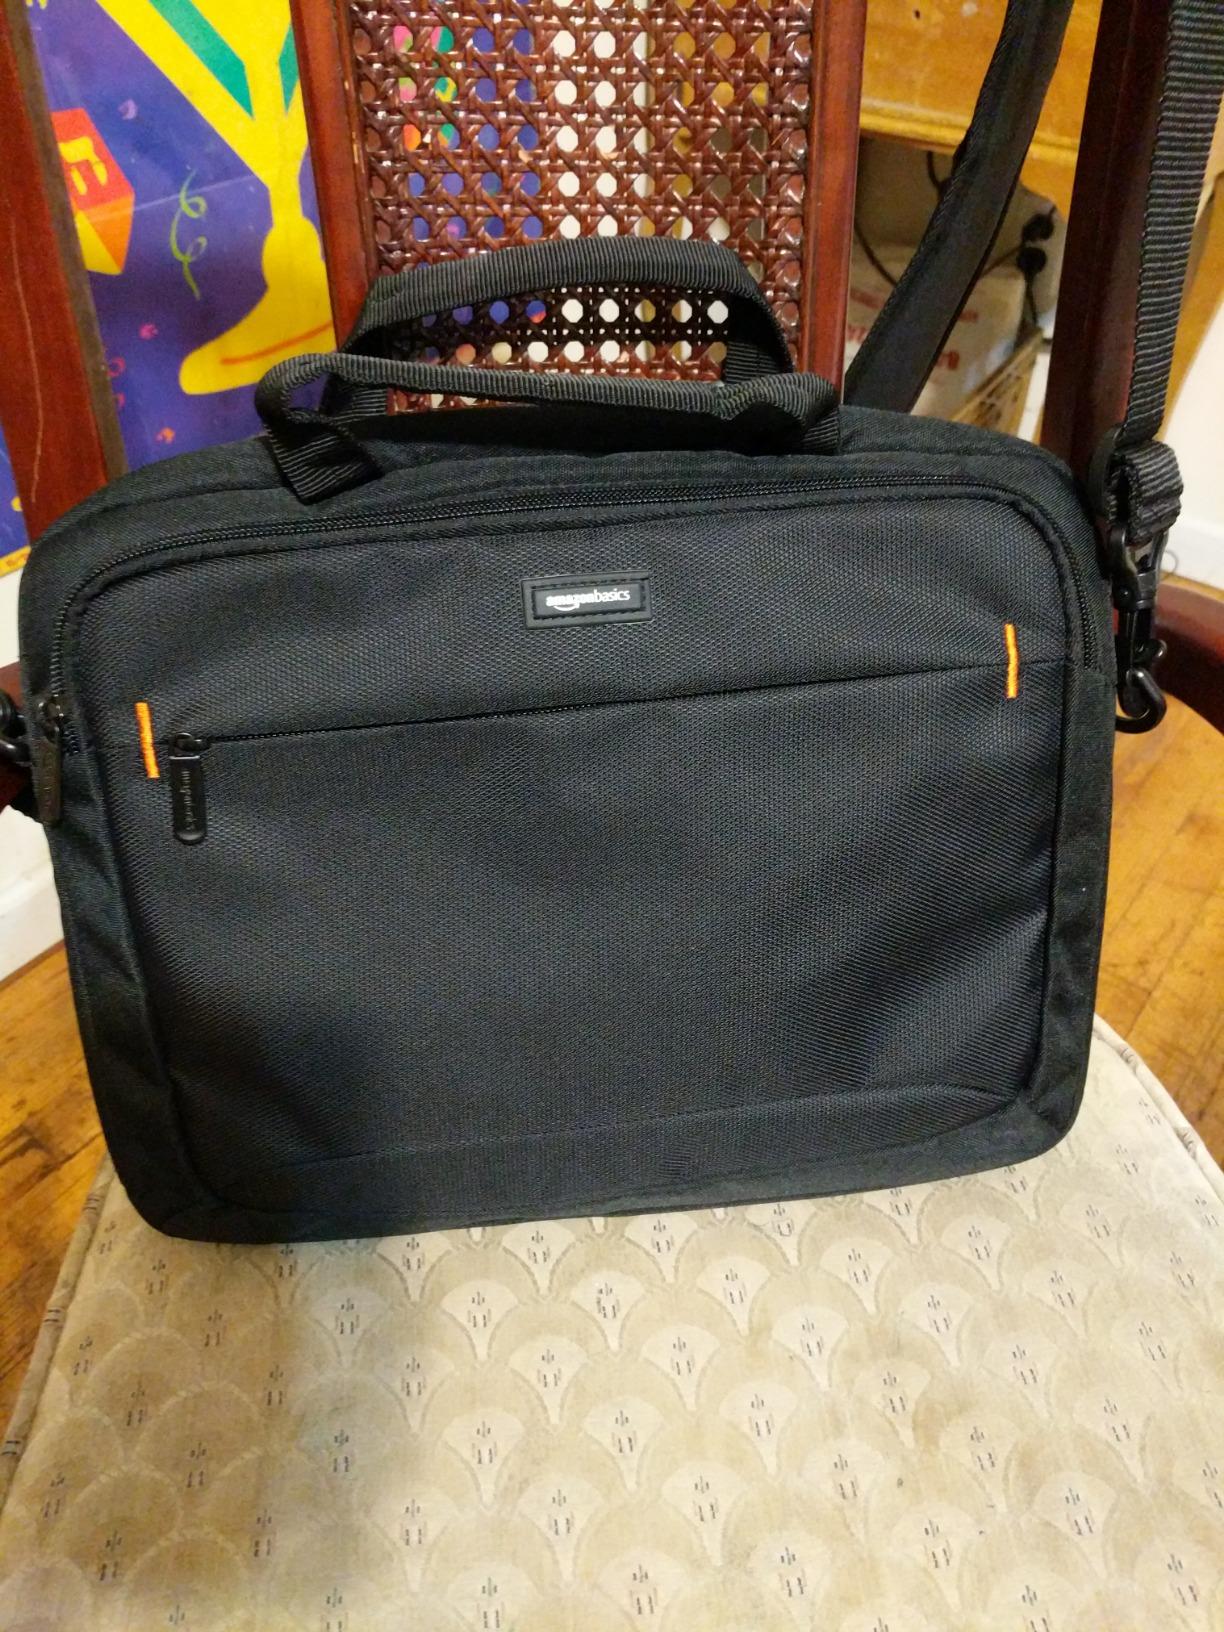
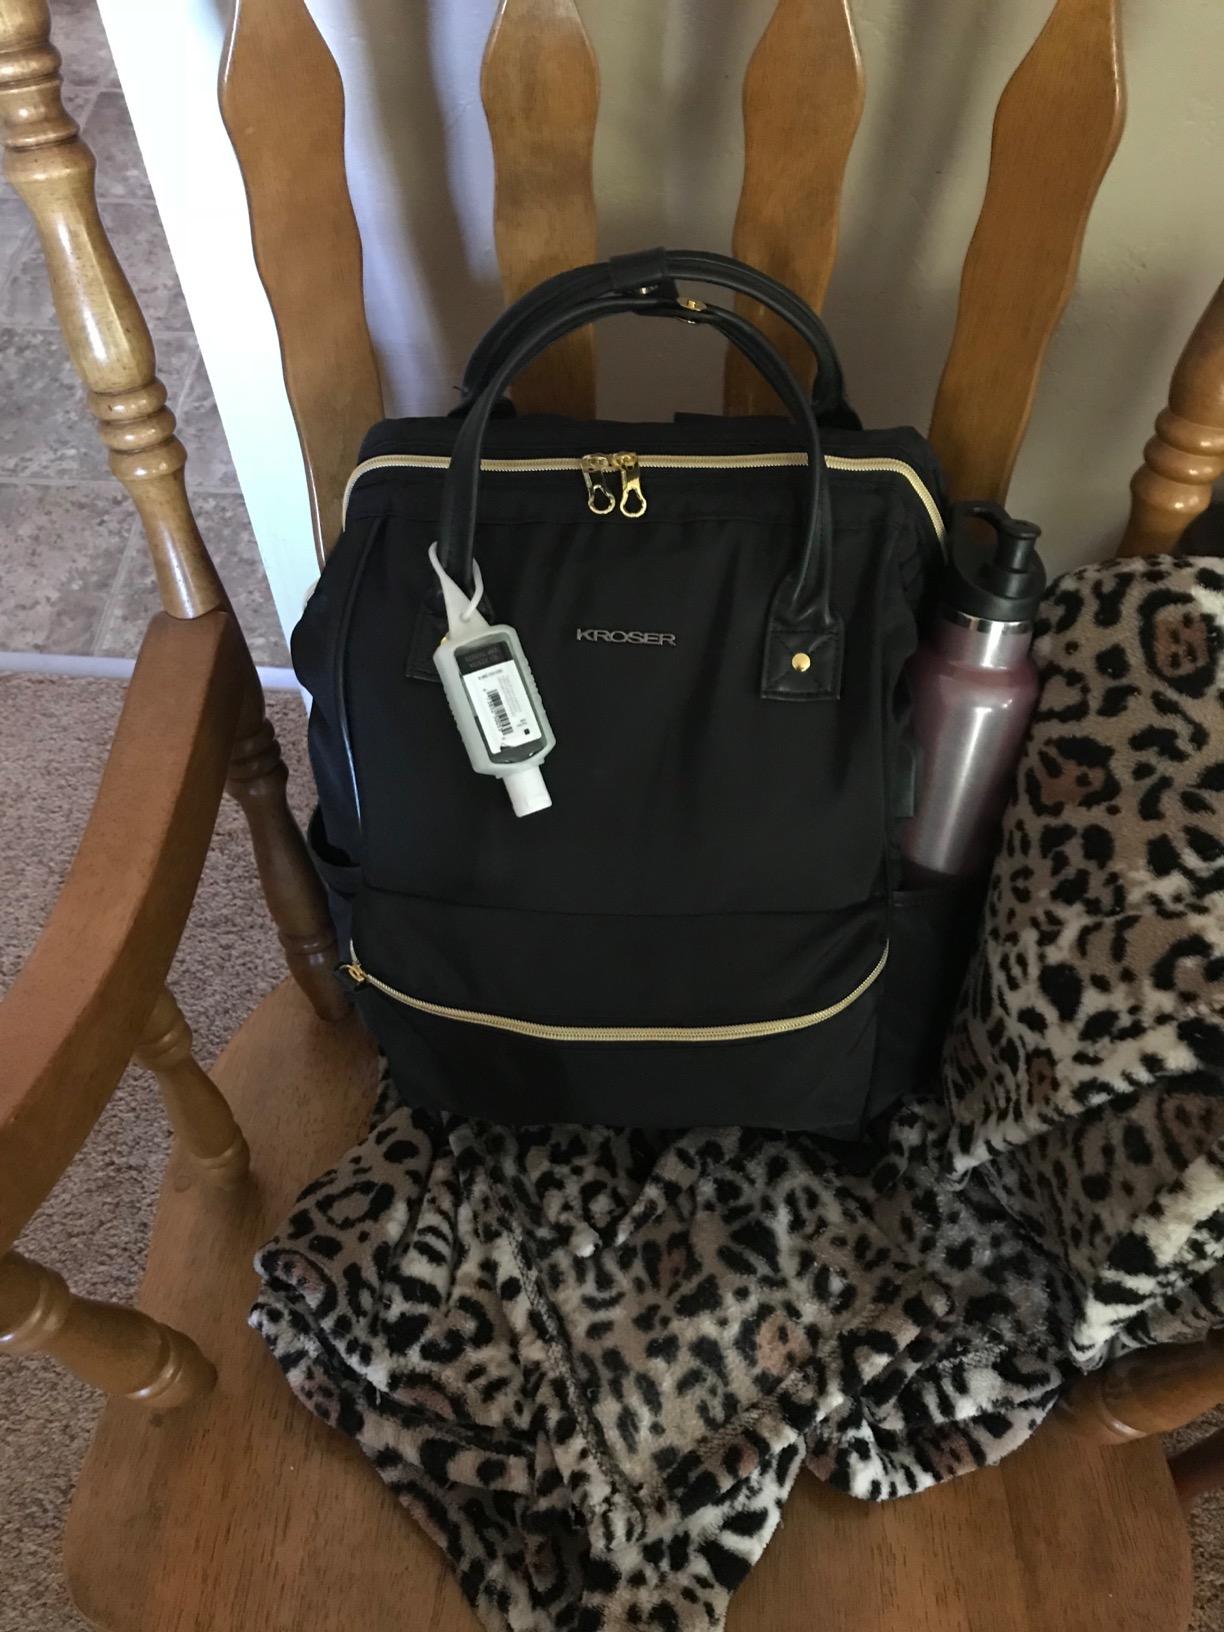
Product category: bag
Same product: no